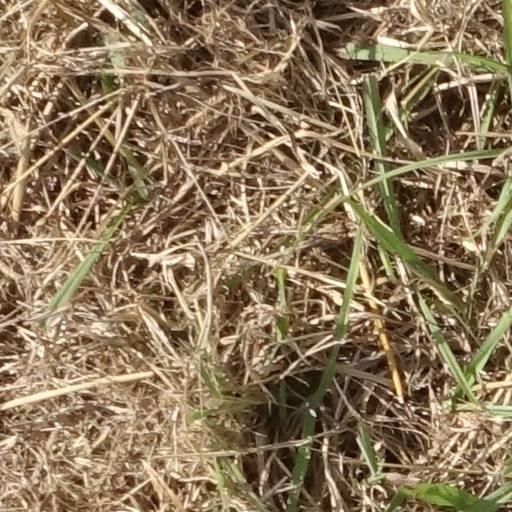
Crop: sorghum